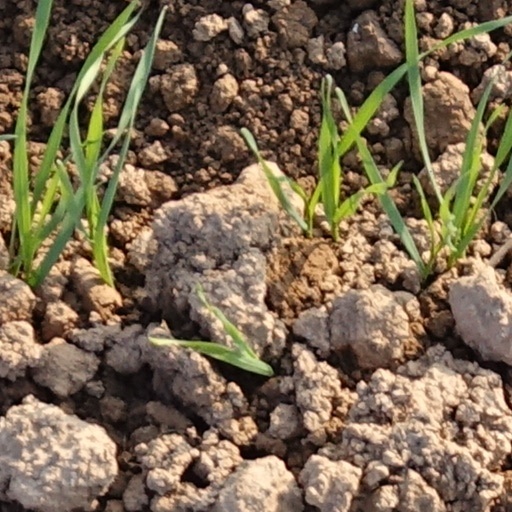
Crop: wheat